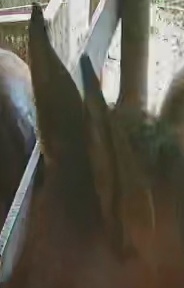
Face region: ears (position_of_ears)
Pain indicator: not_present